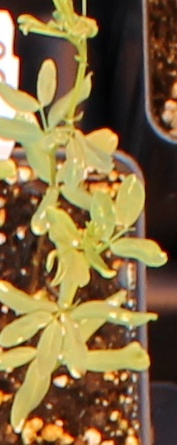
Label: Lentil